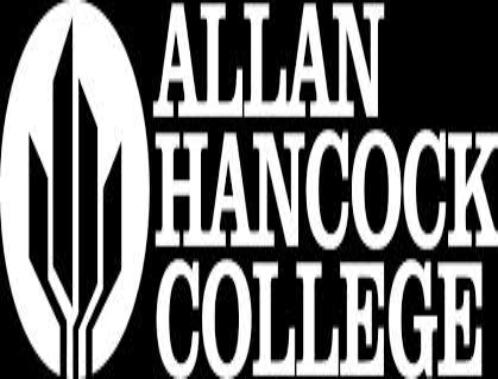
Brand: Hancock-1
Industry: Necessities